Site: brandenburg
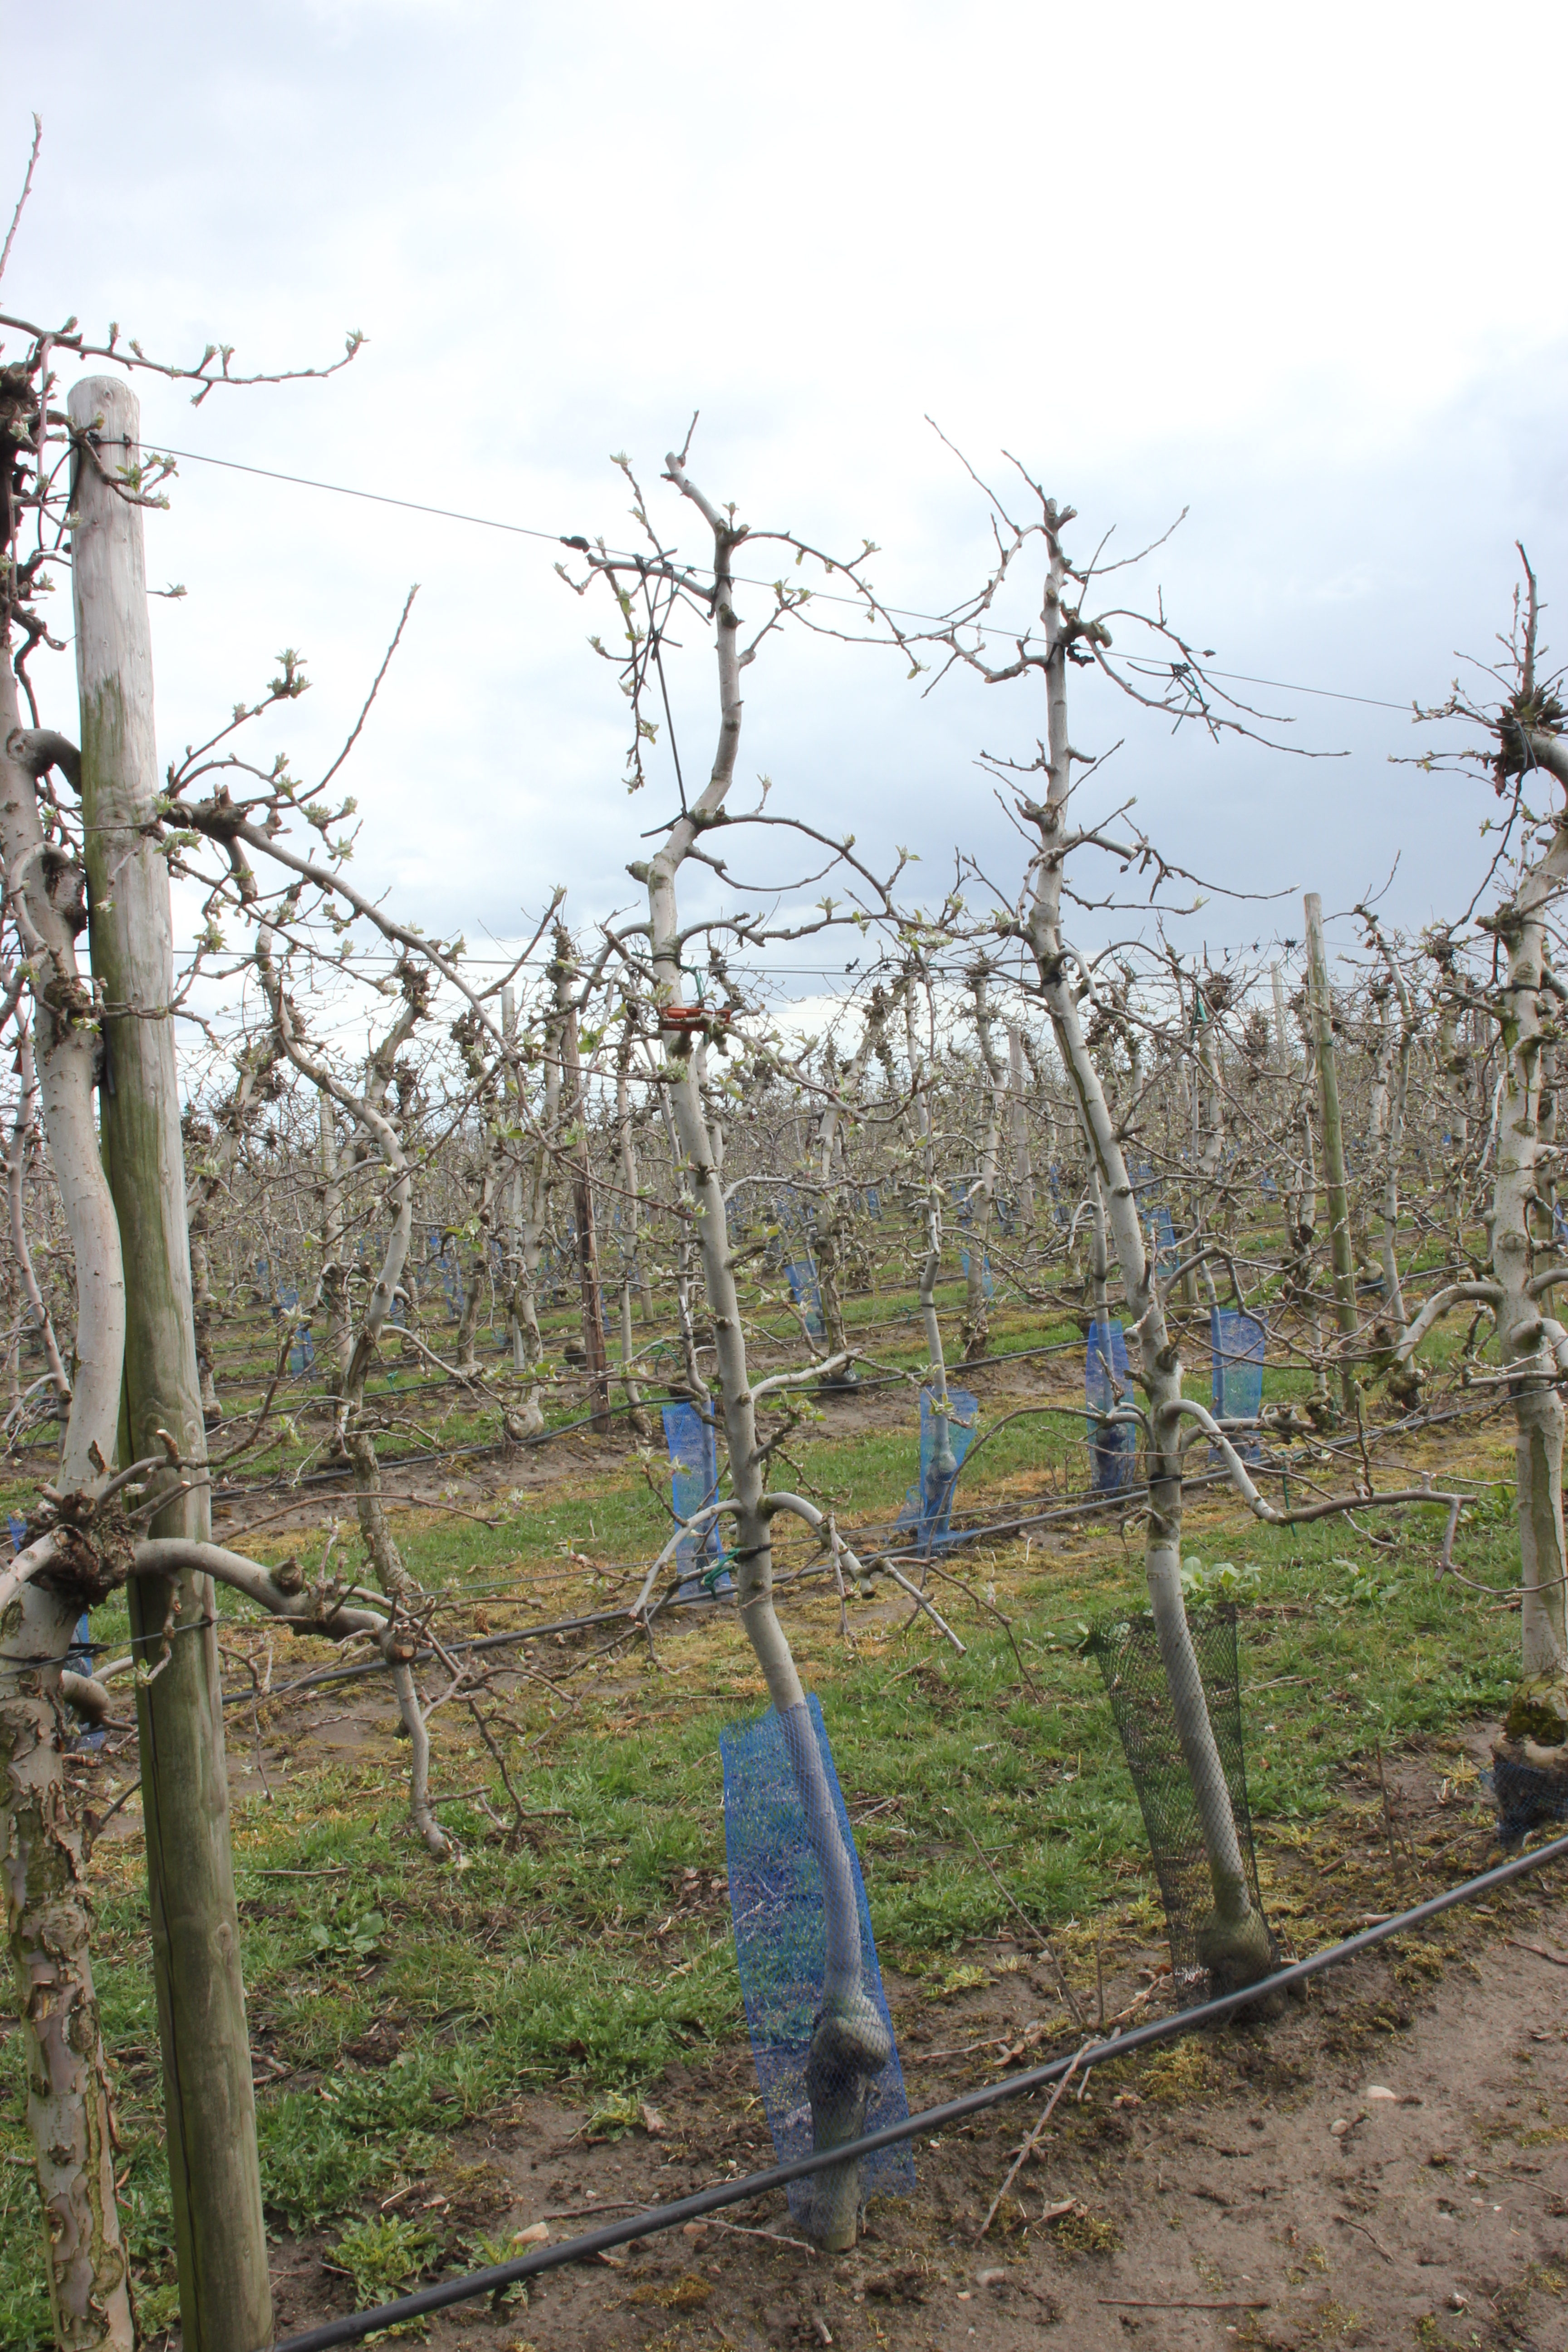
Growth stage (BBCH 55): Inflorescence emergence